Mathilde Comont

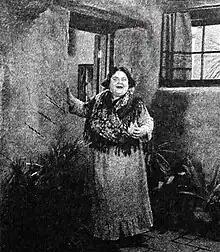
Comont in "The Enchanted Hill" (1926)

Mathilde Comont (9 September 1886 – 21 June 1938), credited also as Mathilda Caumont, was a French-born American actress, primarily of the silent era.